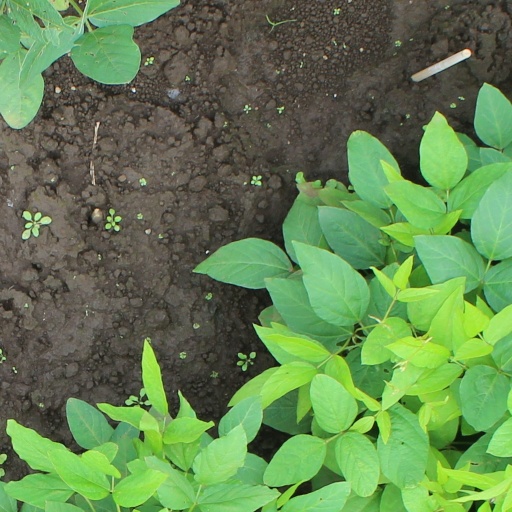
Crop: soybean